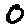
Label: 0